Ack-Ack Macaque

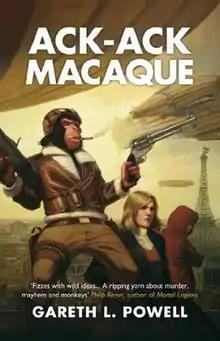
First edition

Ack-Ack Macaque is a 2012 science fiction novel by English writer Gareth L. Powell.